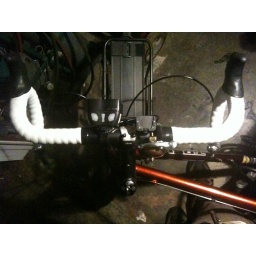
My new blindingly white handlebar tape before being covered in a patina of black from my leather cycling gloves.